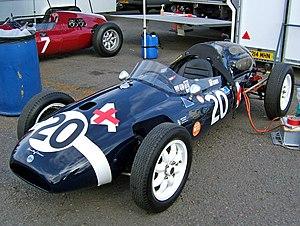
La Formule 1, communément abrégée en F1, est une discipline de sport automobile considérée comme la catégorie reine de ce sport. Elle a pris au fil des ans une dimension mondiale et elle est, avec les Jeux olympiques et la Coupe du monde de football, l'un des événements sportifs les plus médiatisés.
Cooper Car Company est une écurie de course automobile fondée par Charles et John Cooper. Charles a commencé à construire des monoplaces de course dans un petit garage de Surbiton dans le Surrey avant que son fils ne le rejoigne pour fonder leur officine en 1953.